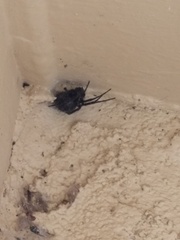
Species: Lactrodectus_hesperus